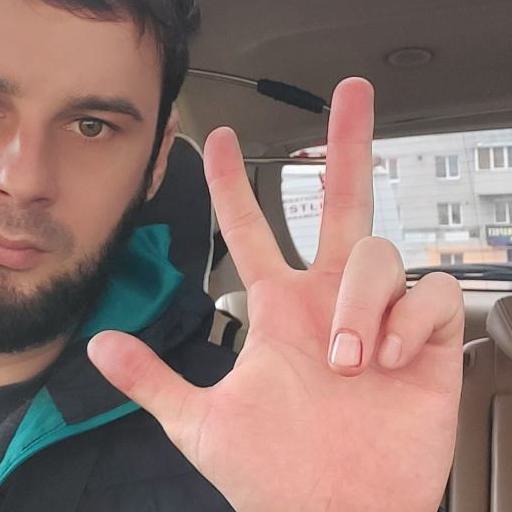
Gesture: three2